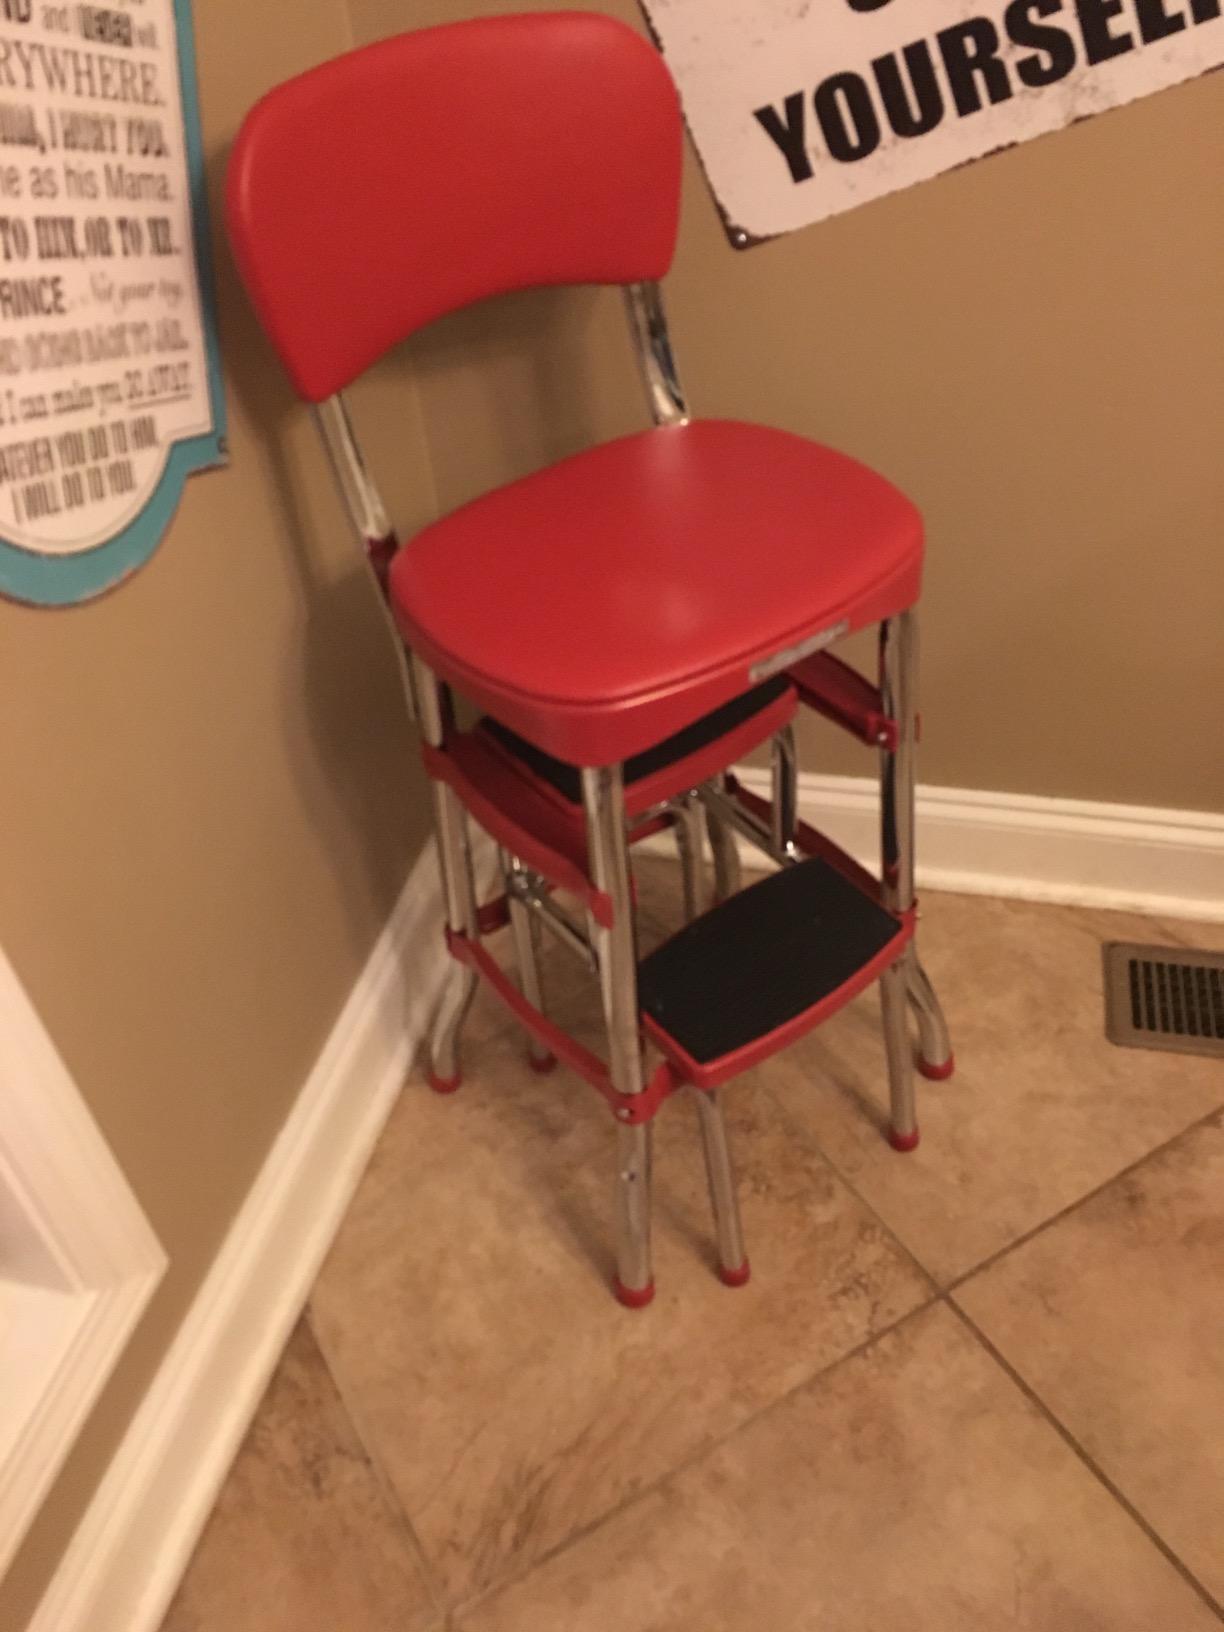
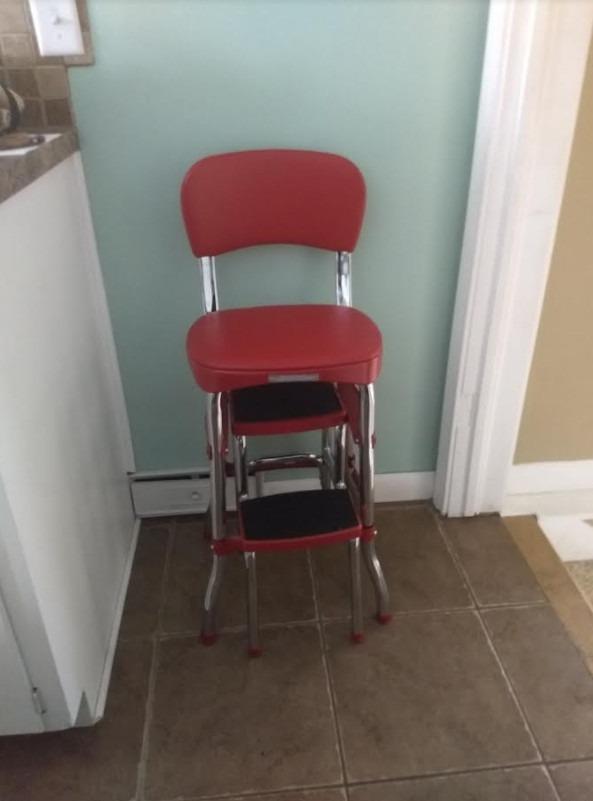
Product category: items_chair
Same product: yes